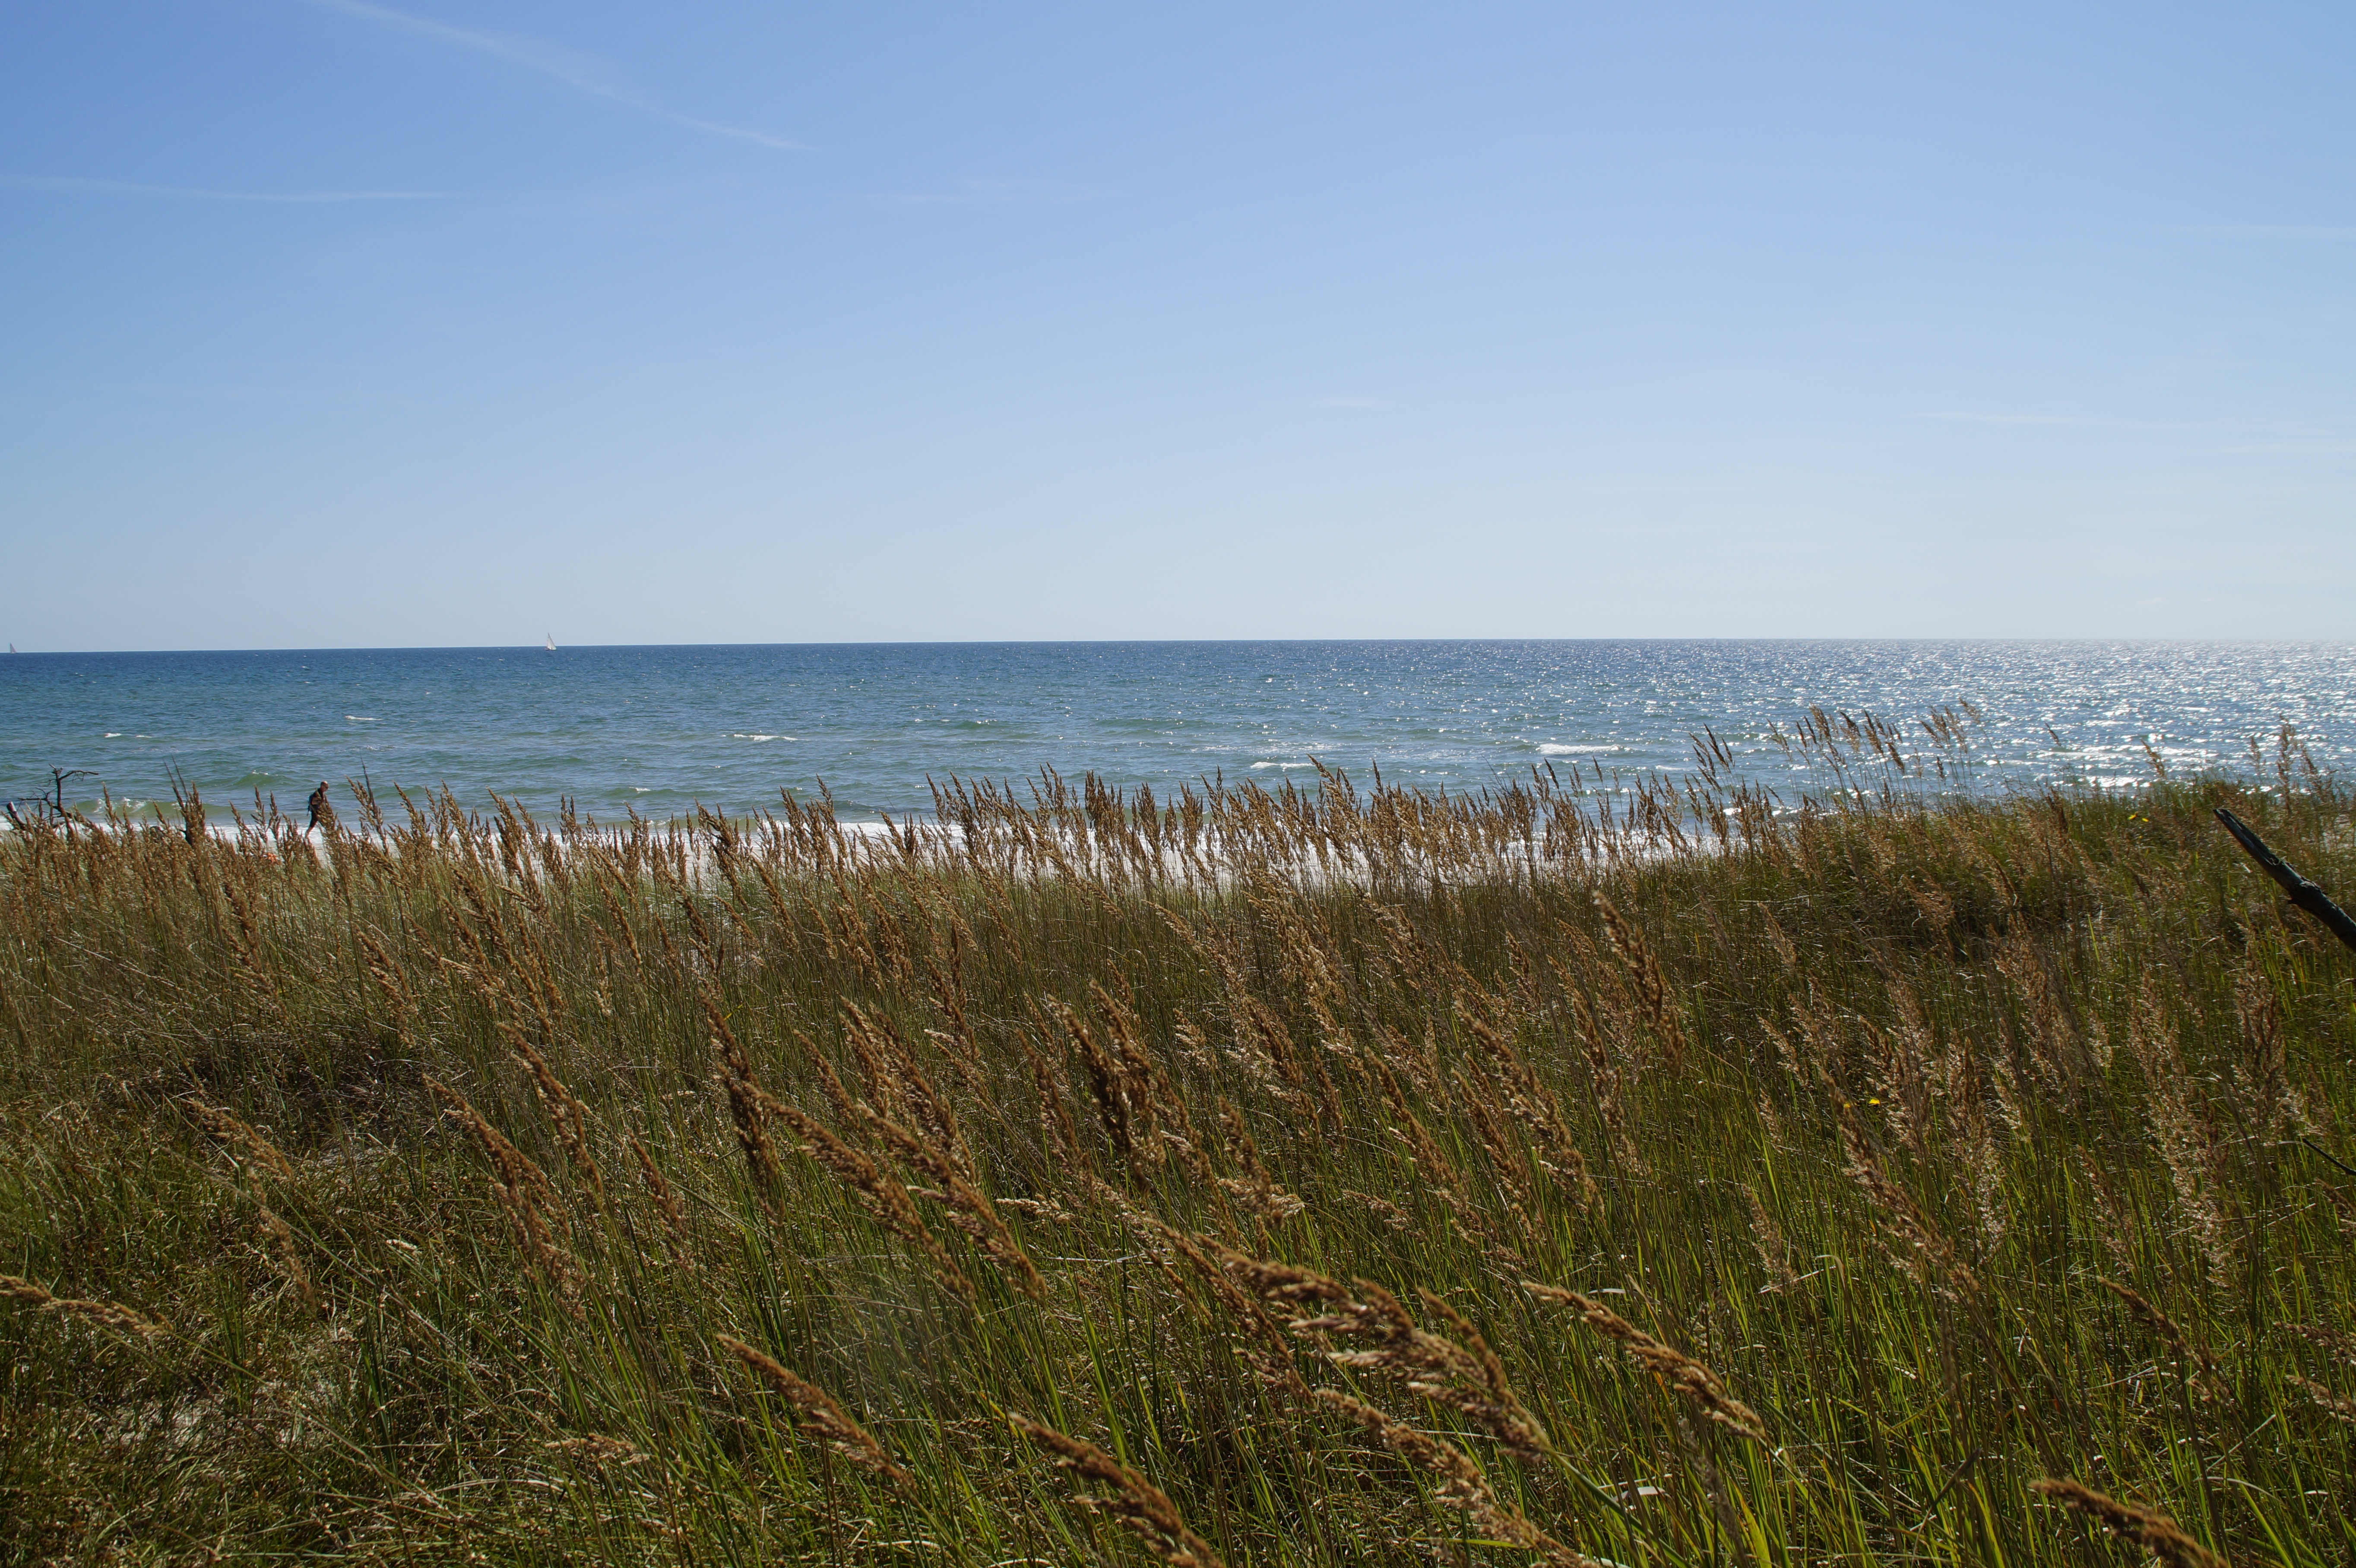
beach, landscape, sea, coast, nature, grass, sand, ocean, horizon, marsh, sky, meadow, prairie, hill, dune, shore, lake, summer, cliff, holiday, bay, empty, rest, terrain, flora, body of water, sandy, grassland, vegetation, wetland, quiet, habitat, silent, north sea, ecosystem, tundra, grasses, baltic sea, steppe, fouling, by the sea, nature reserve, sand dunes, dune landscape, dune vegetation, natural environment, grass family